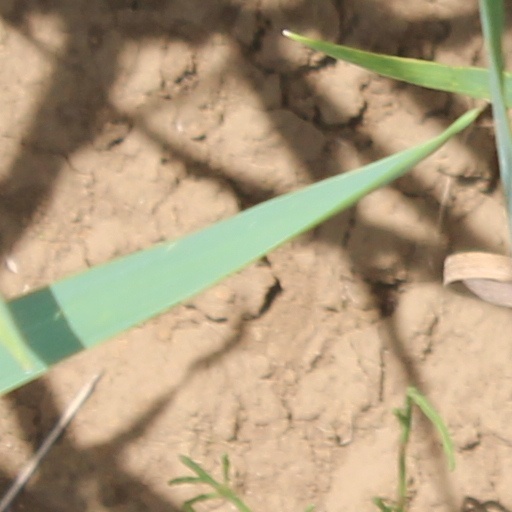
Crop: wheat